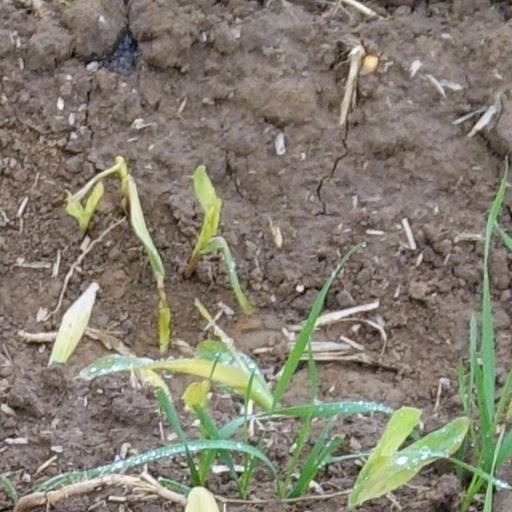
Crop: wheat